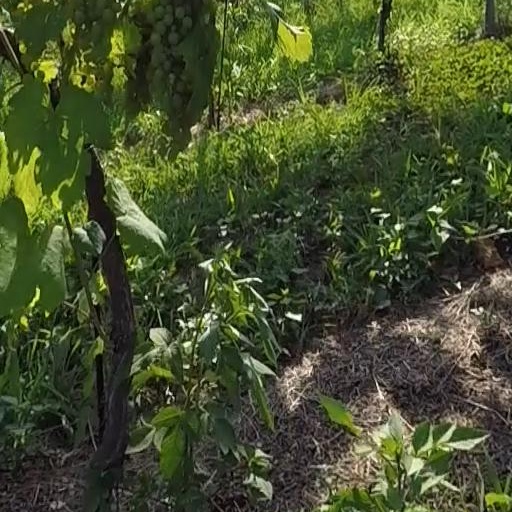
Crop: grape